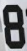
Number: 8